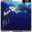
Label: shark